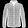
Label: Coat